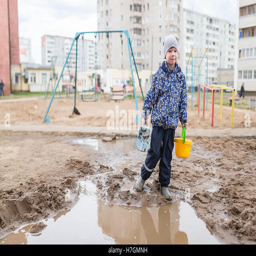
boy playing with a shovel and bucket in a muddy puddle .